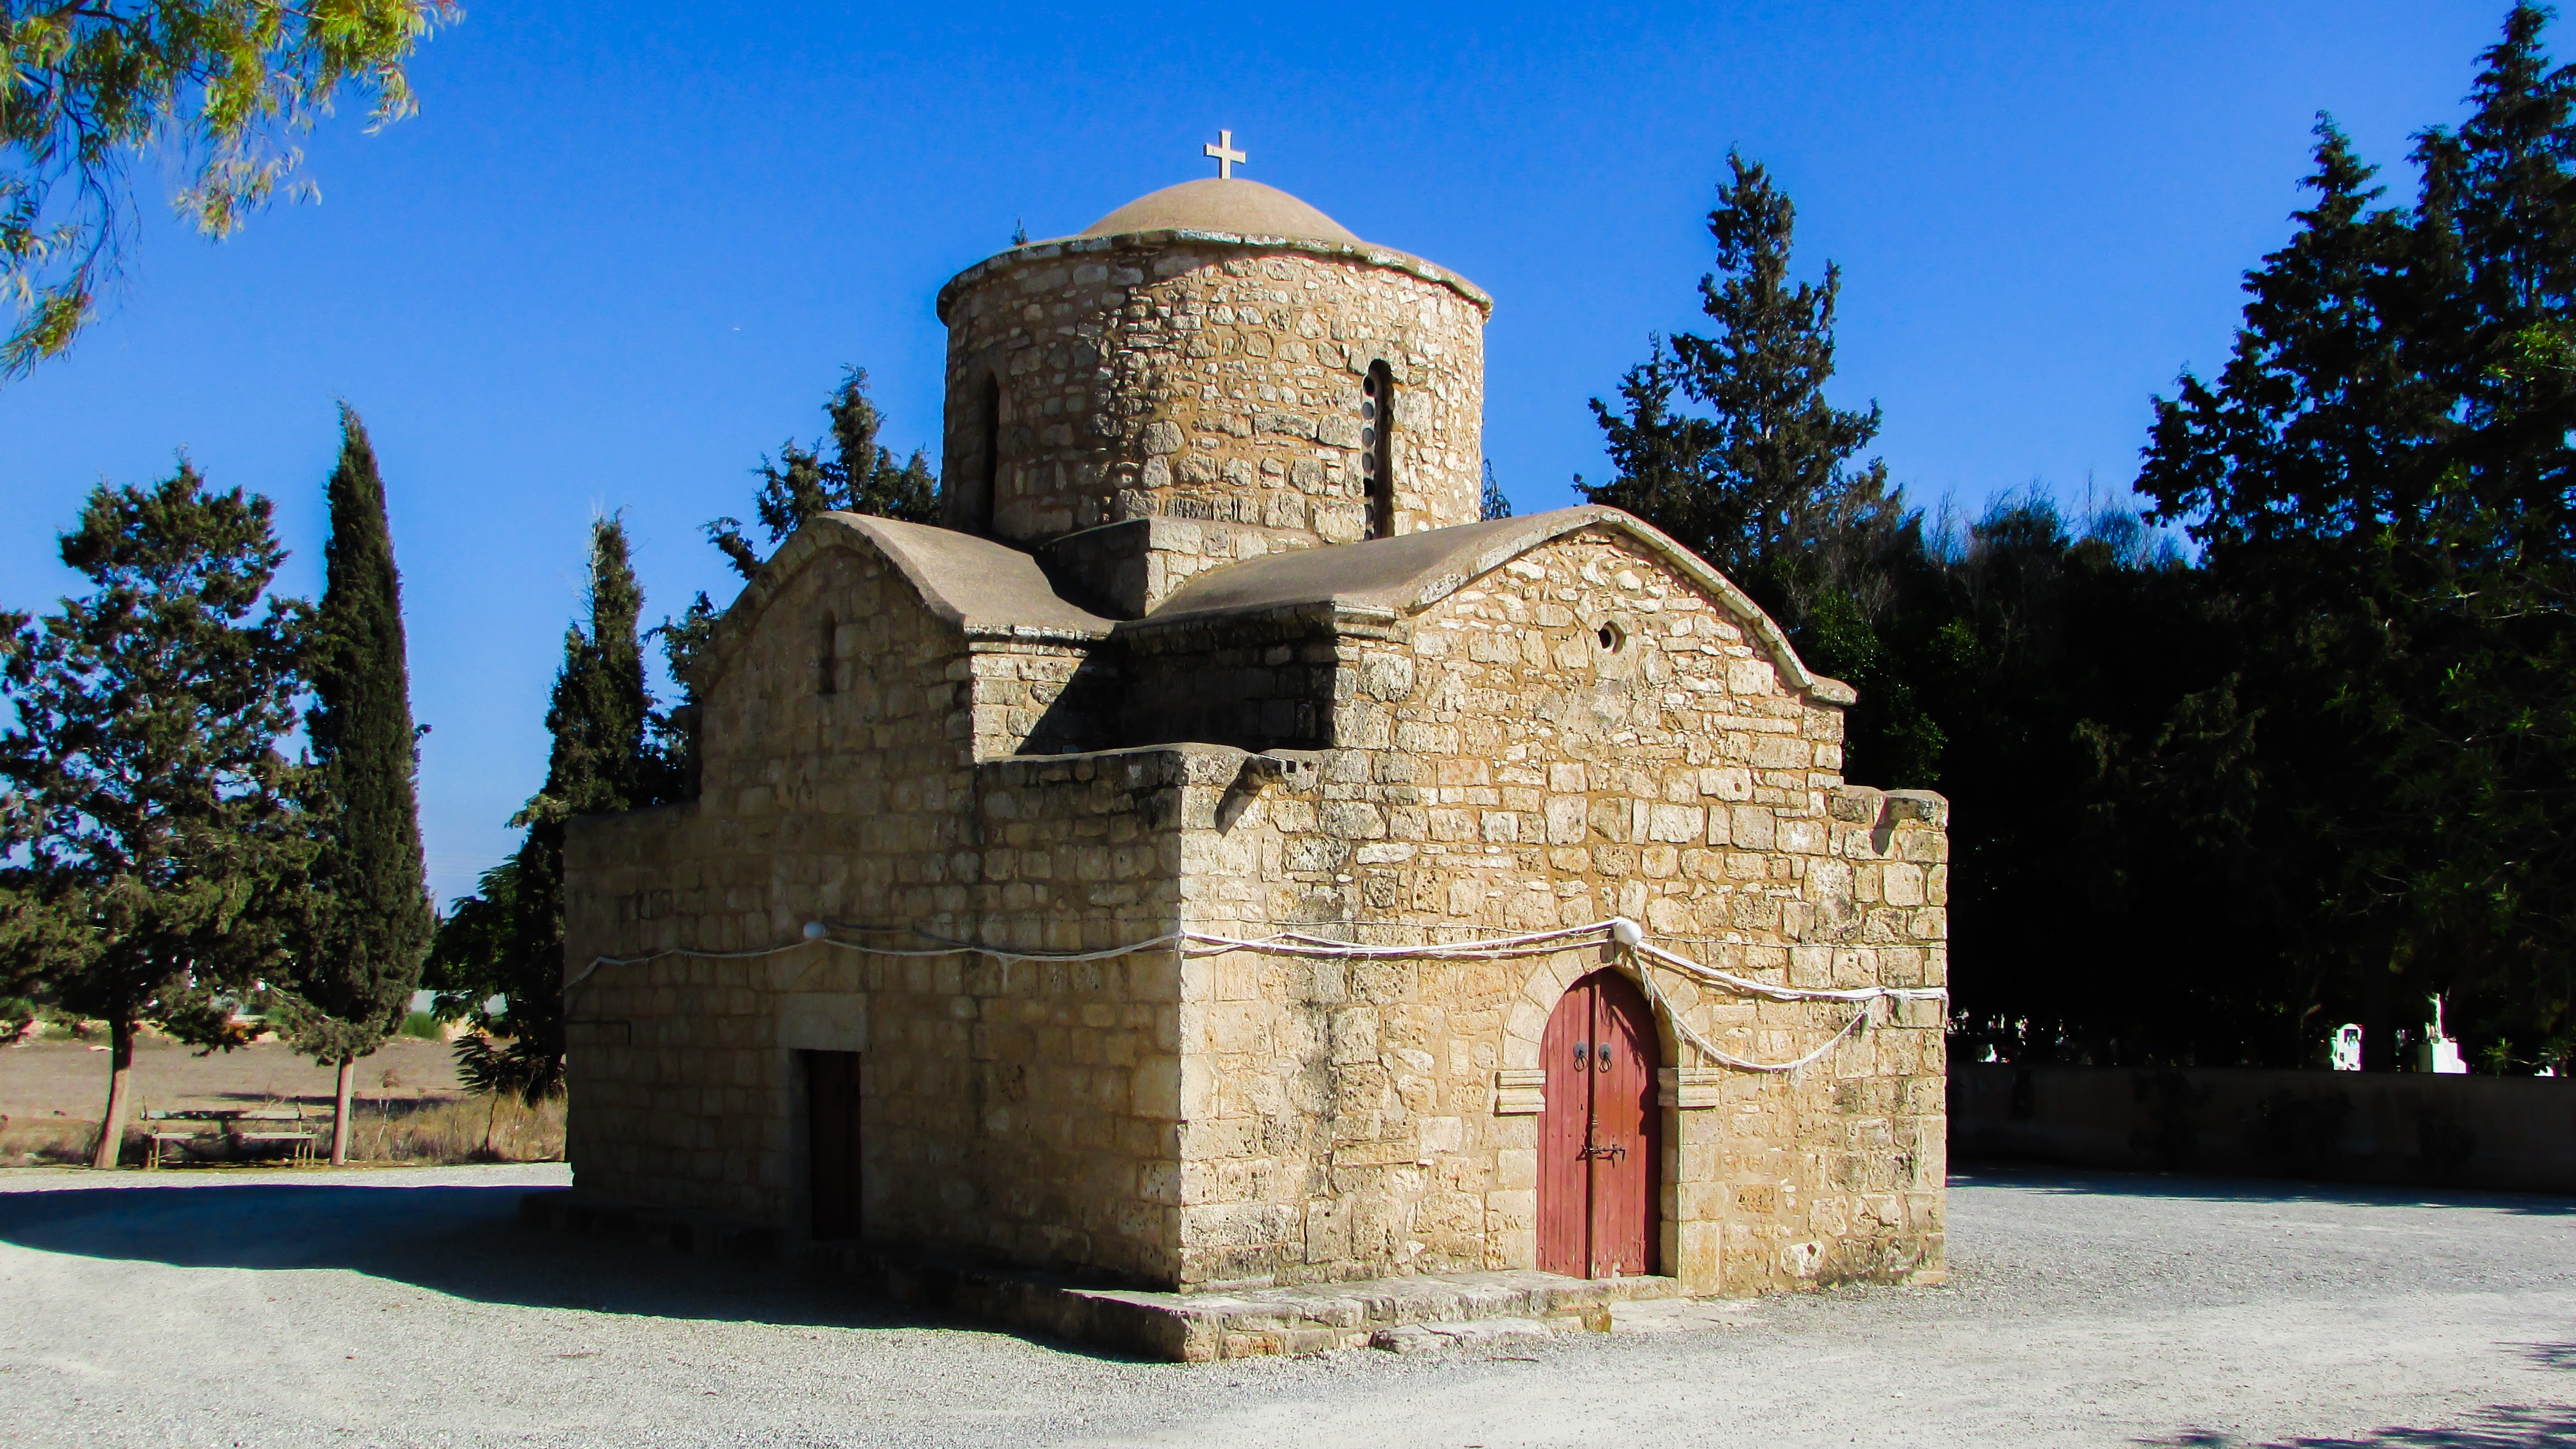
architecture, building, religion, sightseeing, church, chapel, place of worship, monastery, shrine, orthodox, dome, cyprus, sotira, historic site, spanish missions in california